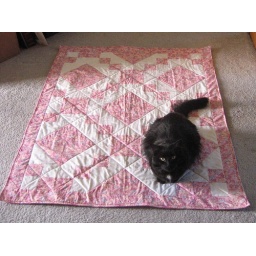
Yes, the cat insists on being in quilt photos. It's now a running gag.